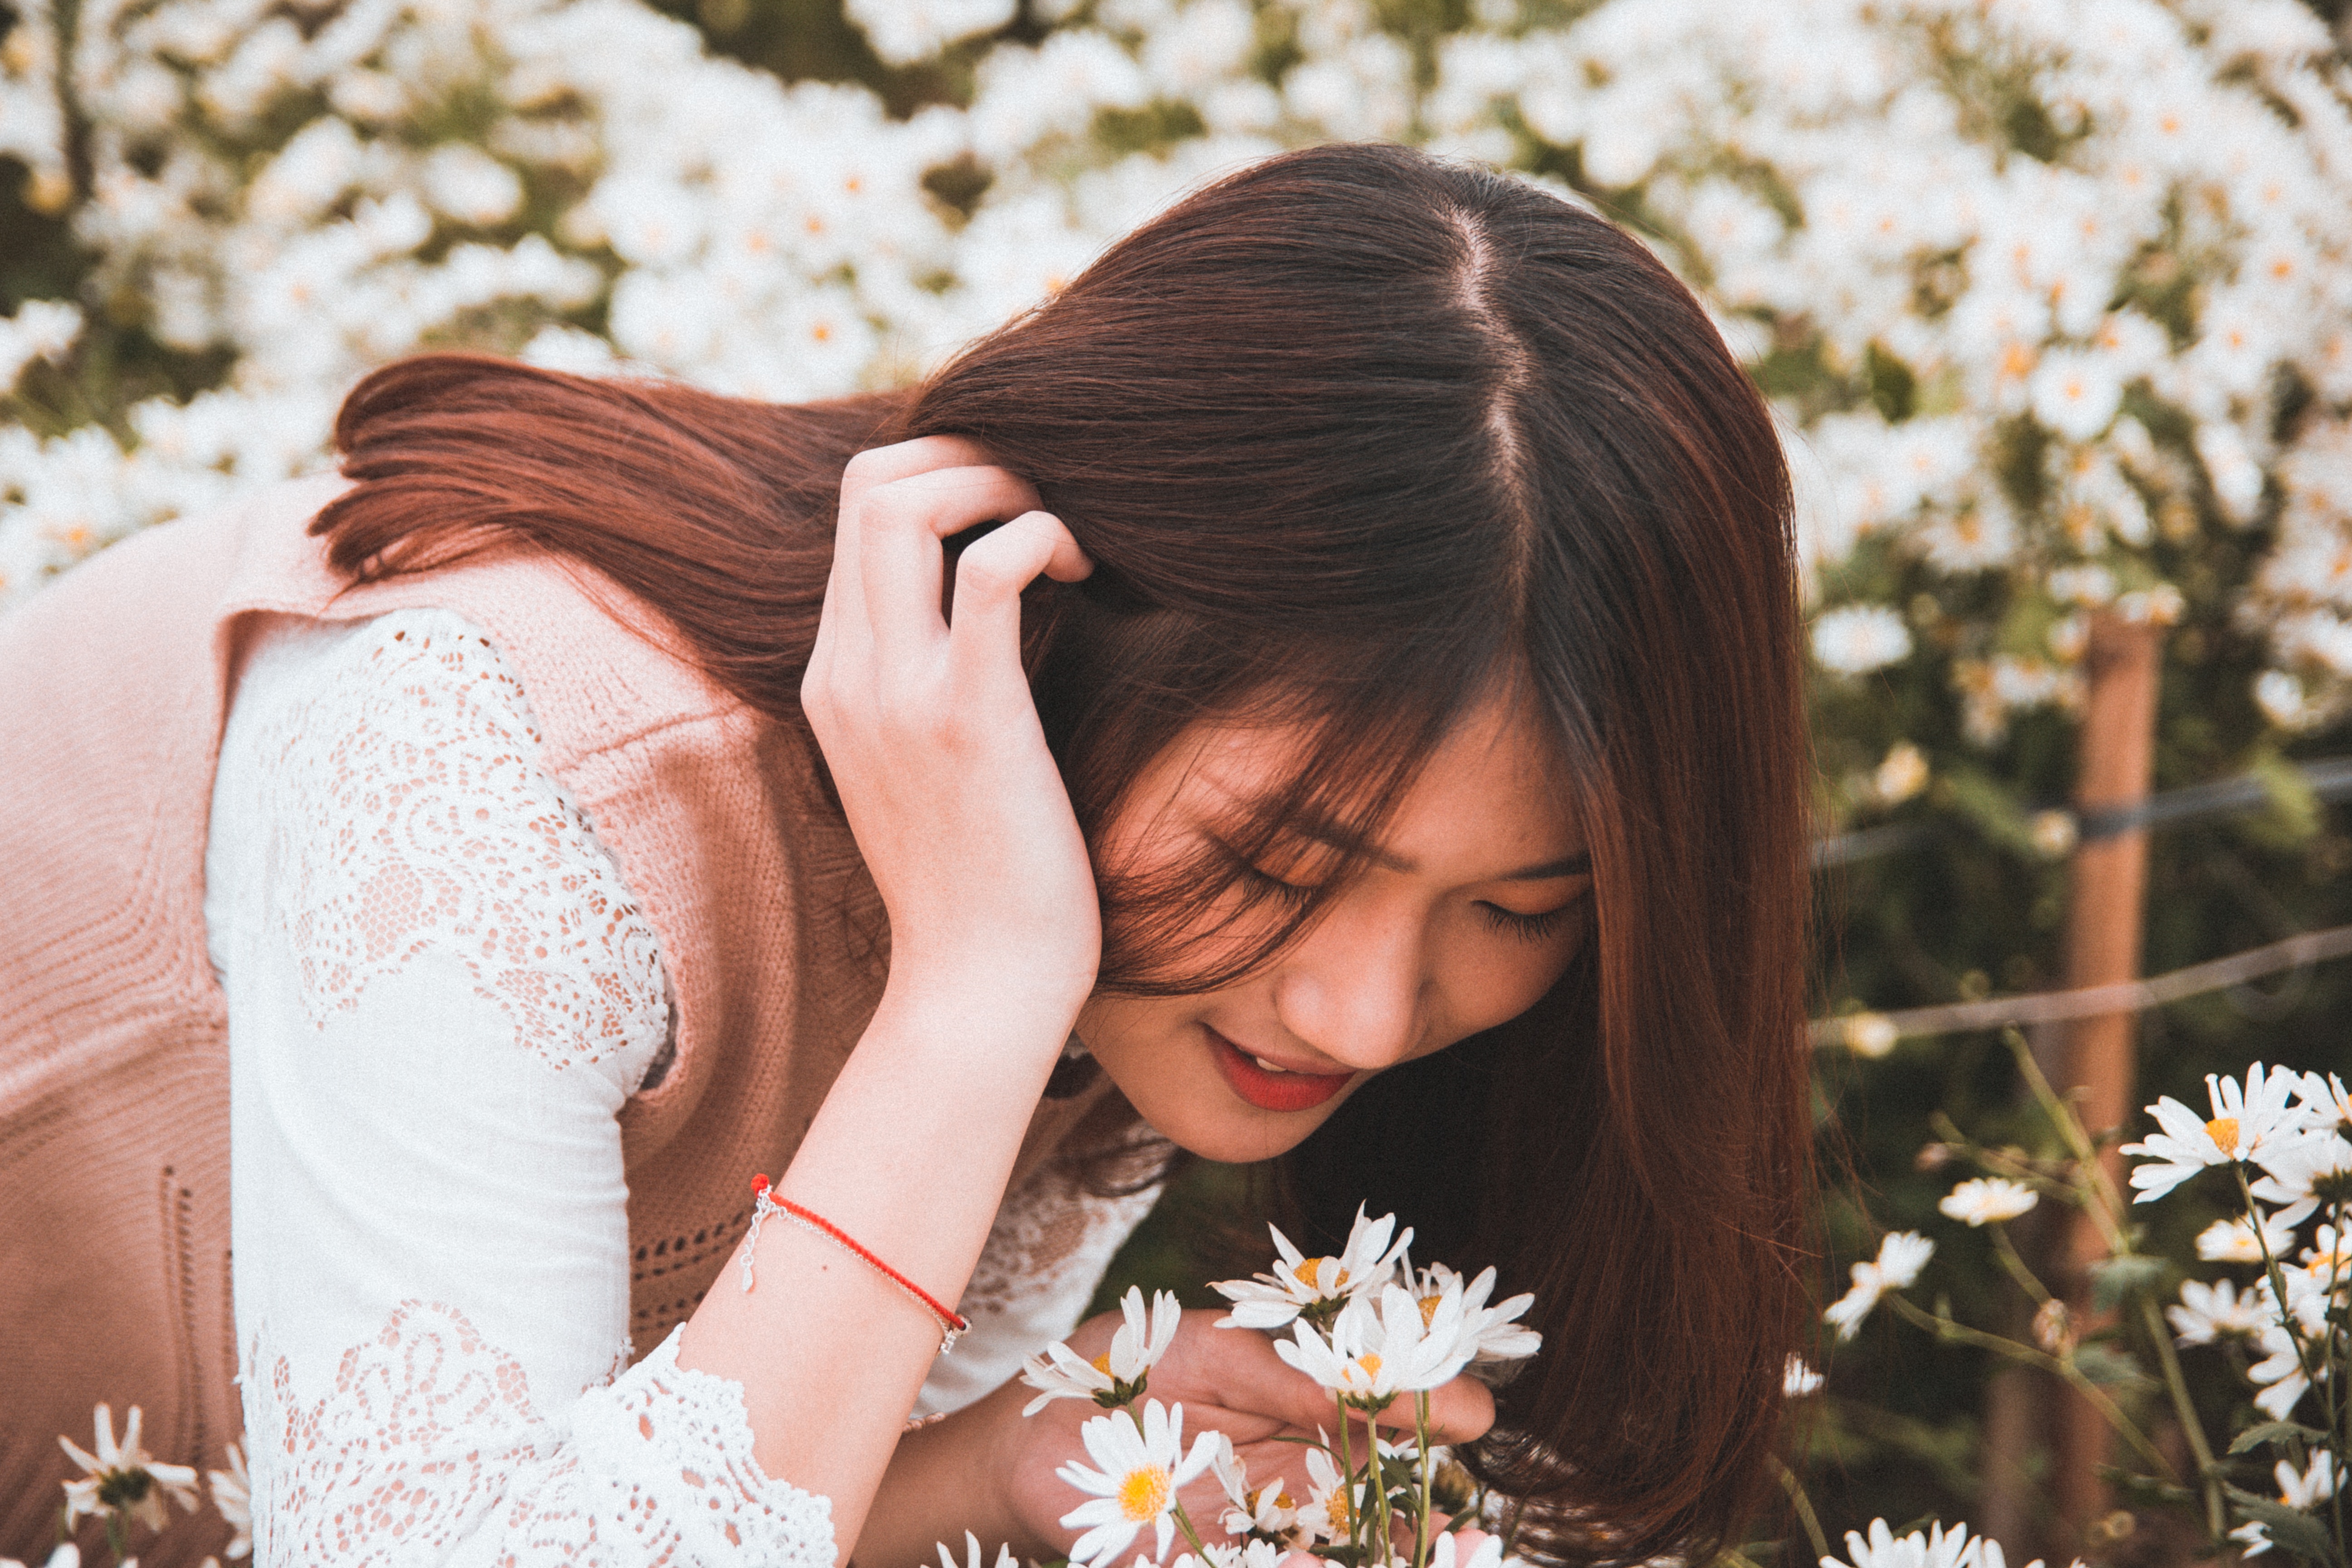
People in nature, hair, photograph, skin, beauty, spring, hairstyle, dress, flower, photography, eye, happy, headpiece, long hair, plant, hair accessory, blossom, sunlight, smile, fashion accessory, brown hair, ear, love, wildflower, photo shoot